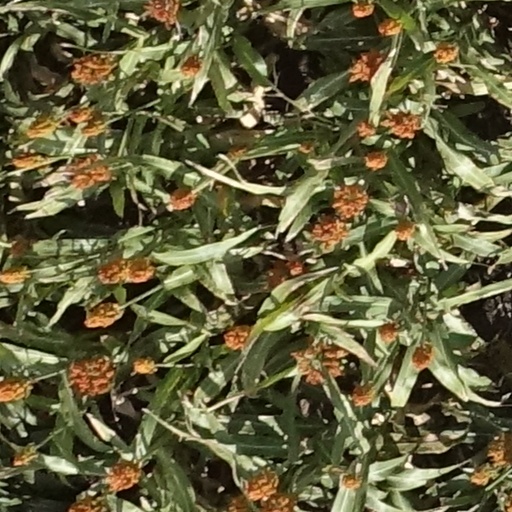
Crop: sorghum